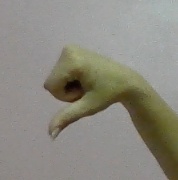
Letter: waw